Arohaki Lagoon

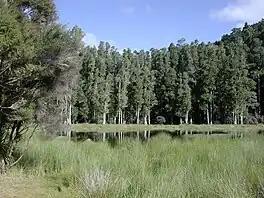
Arohaki Lagoon, with kahikatea trees in the background

Arohaki Lagoon (formerly Arahaki Lagoon) is a small ephemeral lagoon located in the Whakatāne District of the North Island, New Zealand. It is within the Whirinaki Te Pua-a-Tāne Conservation Park, south and can be accessed via a walking track.